Princess Theatre (Melbourne)

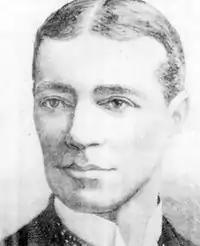
Frederick Federici, c. 1888

Williamson left the Triumvirate in 1899 to form his own company, and Musgrove continued operate the theatre until 1910. During his time in 1901 the open balconies were enclosed to form larger lounges known as 'wintergardens', which feature large Art Nouveau stained glass windows with depictions of various classical composers. This alteration was also designed by William Pitt. The Princess came under a rapid succession of different owners until 1915, when Ben Fuller took control. Fuller then went into partnership with Hugh Ward, and in 1922 they engaged the architect Henry Eli White to extensively renovate the building. A larger ground level foyer was created, and a new auditorium with fewer posts, in the Adam style, and the grand copper awning was added. The New Princess Theatre reopened on 26 December 1922 with a performance of "The O'Brien Girl".